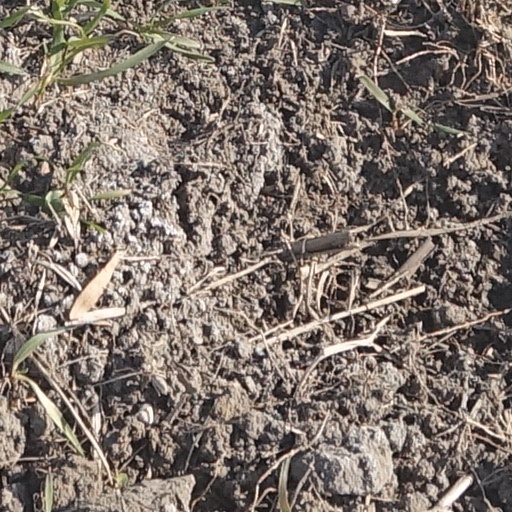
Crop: wheat